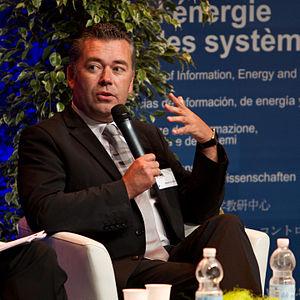
Pascal Olivard, au 40ème anniversaire du campus de Rennes de Supélec.
Pascal Olivard, né le 10 avril 1966 à Malestroit, est un universitaire français.
L'université de Bretagne-Occidentale est une université française pluridisciplinaire située dans le département du Finistère et la région Bretagne. Elle est implantée principalement à Brest, à Quimper sur le pôle universitaire Pierre-Jakez-Hélias, ainsi qu'à Morlaix. Établissement support de l'École supérieure du professorat et de l'éducation de Bretagne, elle dispose à ce titre d'implantations à Rennes, Vannes et Saint-Brieuc. C'est l’une des quatre universités de l'académie de Rennes.